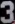
Number: 3